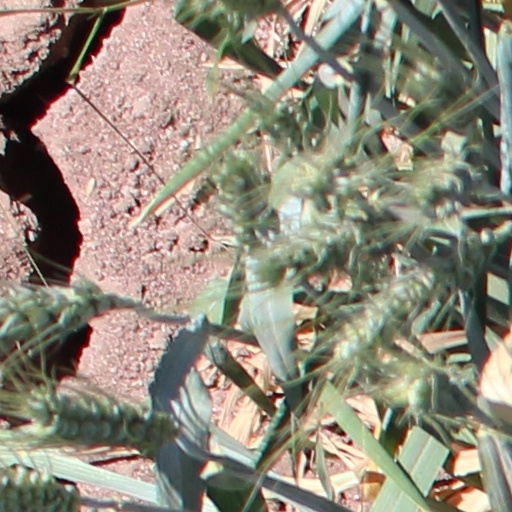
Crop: wheat